Thirlmere

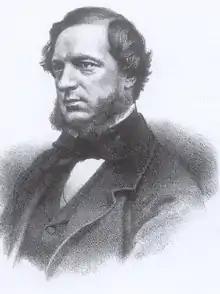
J F Bateman (in 1859): engineer for the Longdendale reservoirs, advisor on the <a href="https%3A//archive.org/details/b28062759">Thirlmere Scheme

In 1863, a pamphlet urged that Thirlmere and Haweswater should be made reservoirs, and their water conveyed (via Ullswater (used as a distributing reservoir)) to London to supply it with a day of clean water; the cost of the project was put at ten million pounds. The scheme was considered by a Royal Commission on Water Supply chaired by the Duke of Richmond, but its report of 1869 dismissed such long-distance schemes, preferring to supply London by pumping from aquifers and abstraction from the Thames. The scheme continued to be proposed; by 1876, it had grown to include a branch feeder from Bala Lake and the cost had risen accordingly to £m 13.5; however nothing ever came of it.